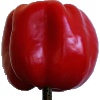
Label: Pepper Red 1